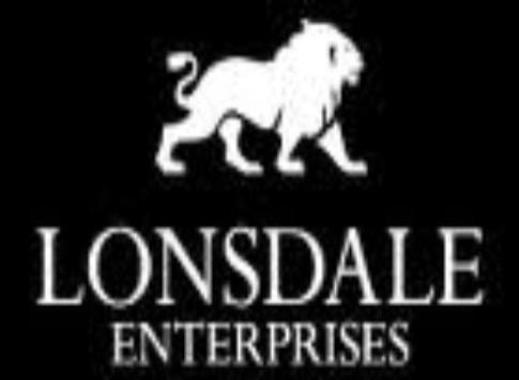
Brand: lonsdale
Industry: Clothes